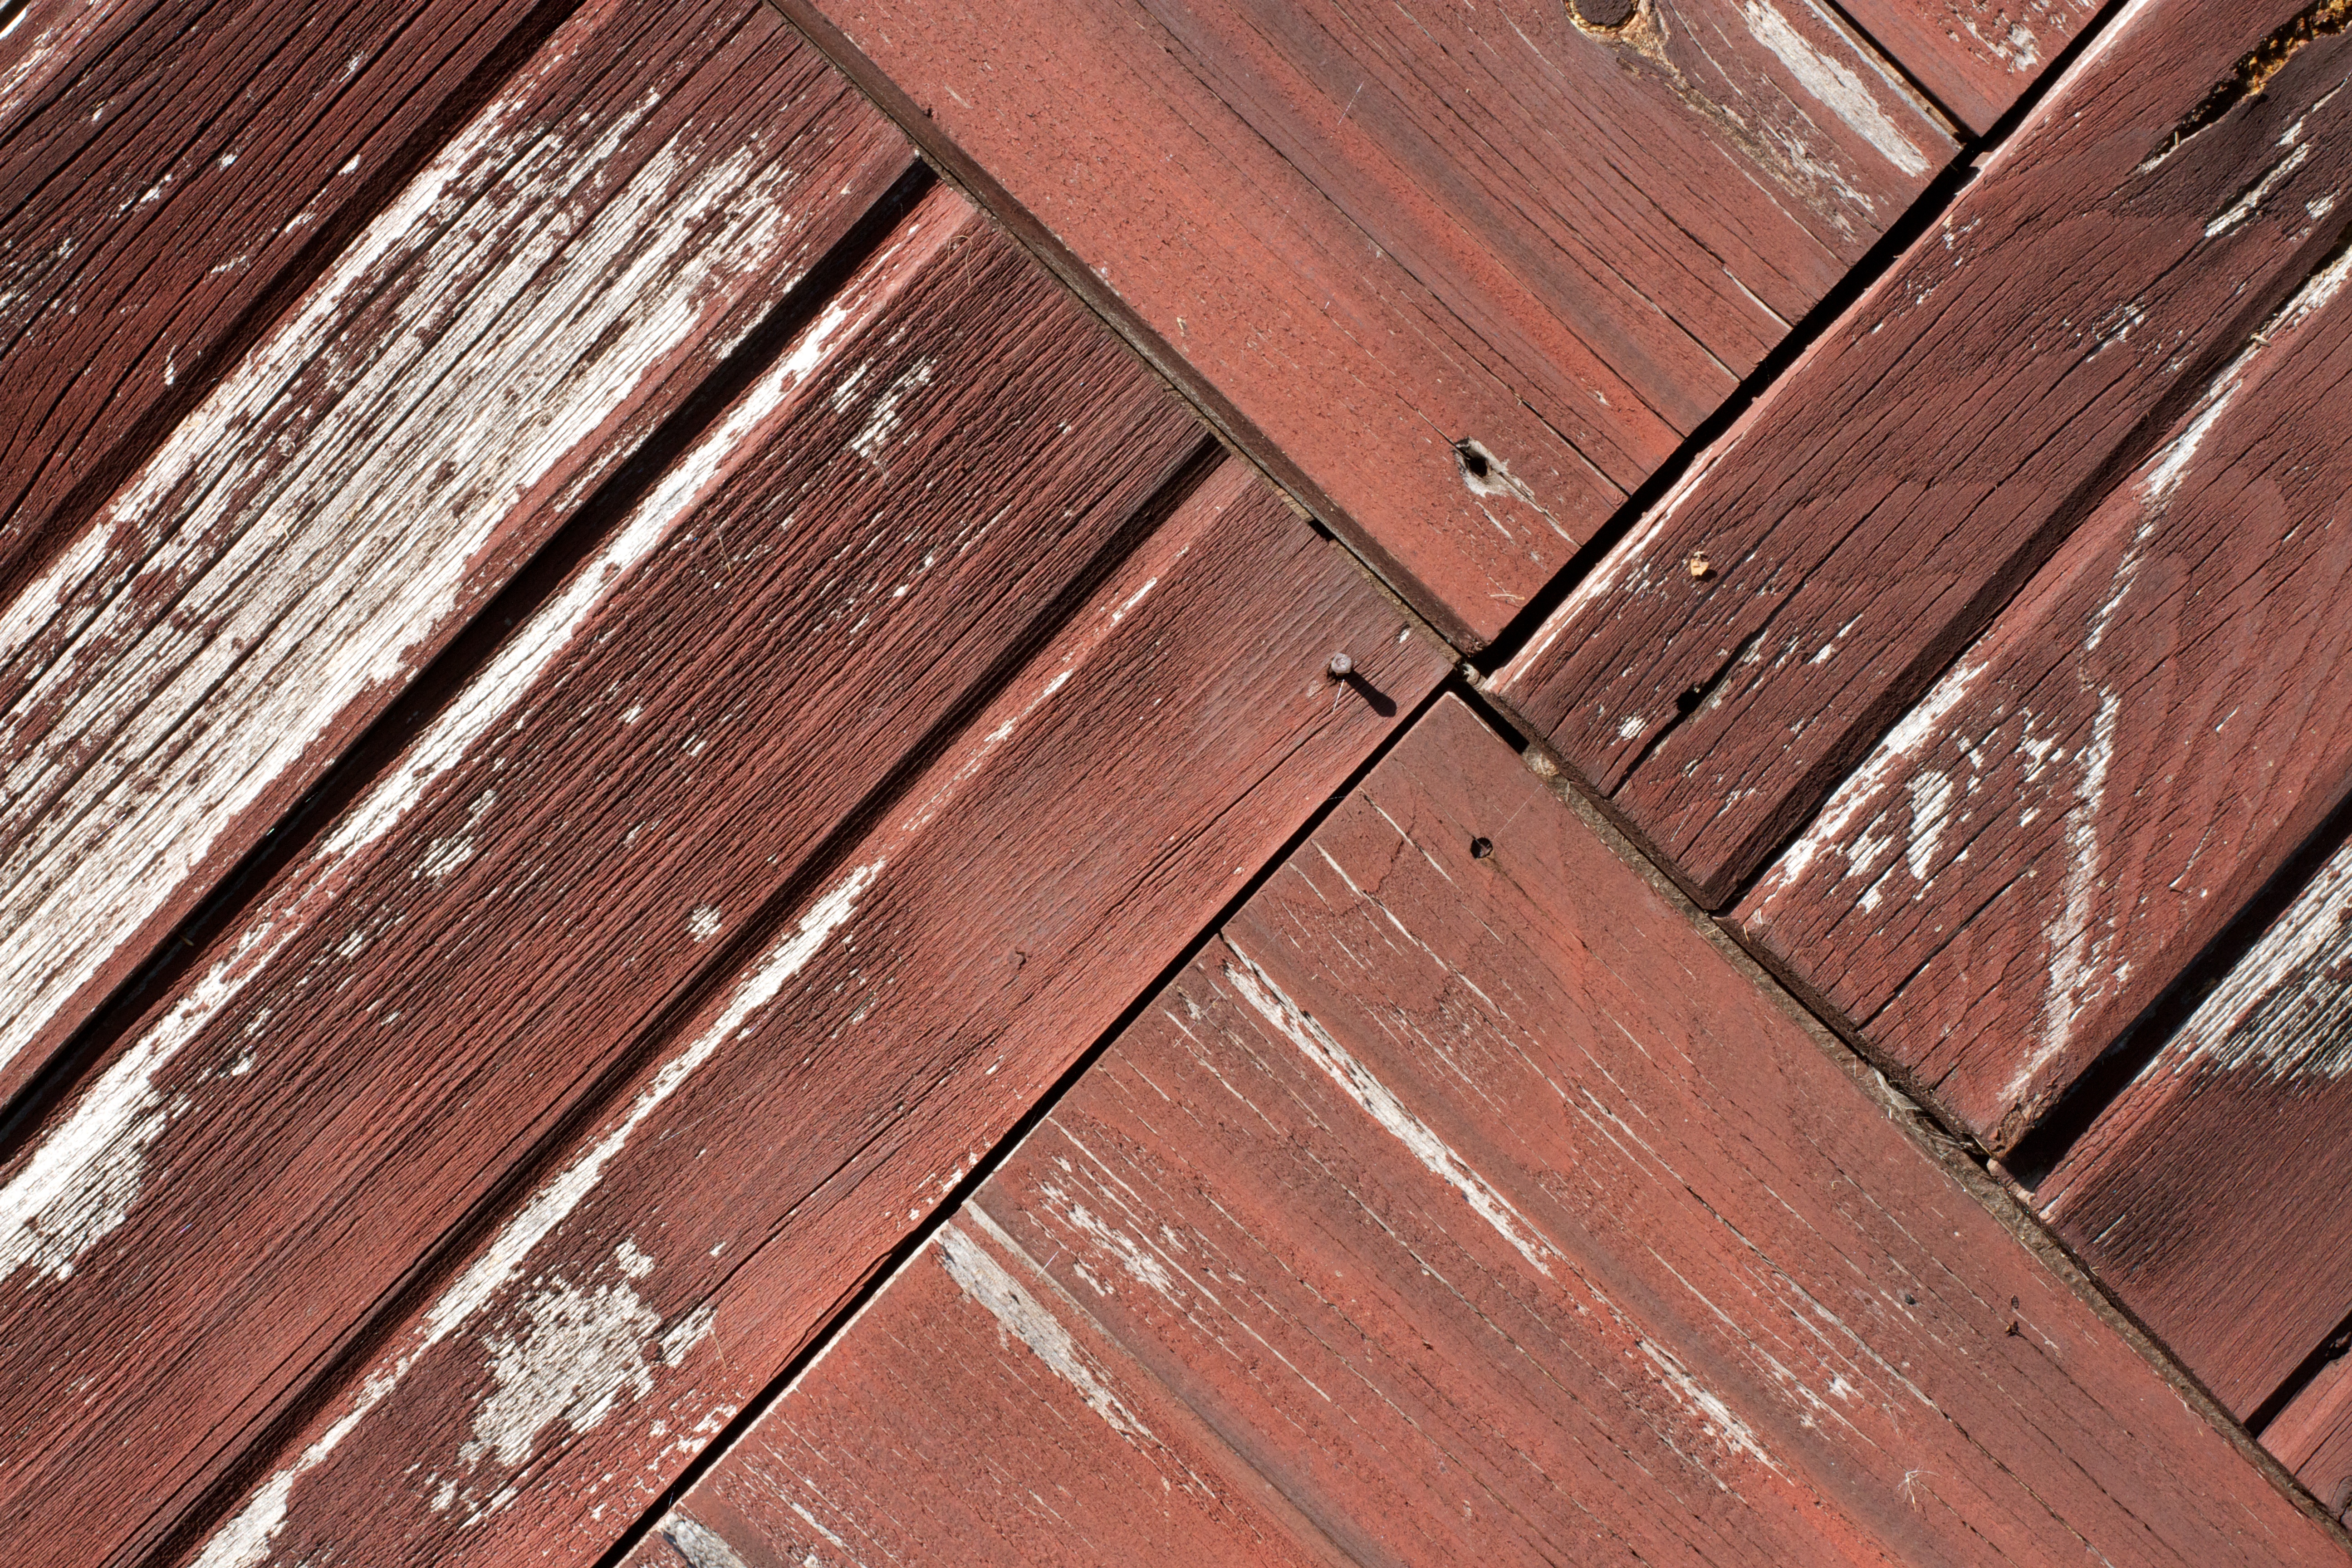
wood, floor, roof, beam, ceiling, material, hardwood, flooring, daylighting, wood flooring, laminate flooring, wood stain